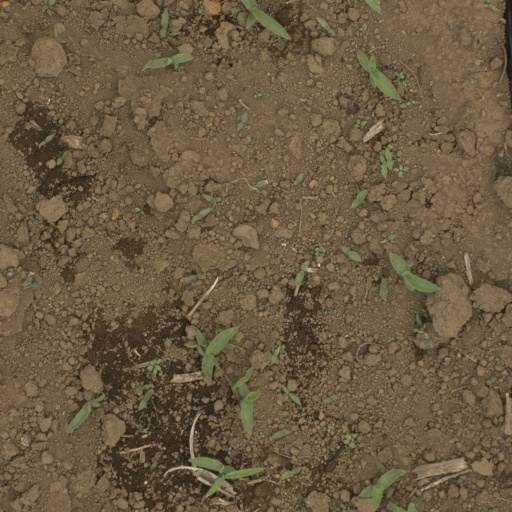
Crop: Jerusalem artichoke